House of Peers (Japan)

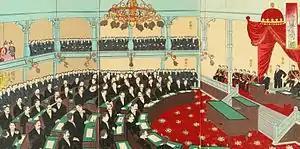
Emperor Meiji in a formal session of the House of Peers. Ukiyo-e woodblock print by Yōshū Chikanobu, 1890

In 1869, under the new Meiji government, a Japanese peerage was created by an Imperial decree merging the former court nobility "(kuge)" and former feudal lords ("daimyos") into a single new aristocratic class called the "kazoku." A second imperial ordinance in 1884 grouped the "kazoku" into five ranks equivalent to the European aristocrats: prince (equivalent to a European duke), marquess, count, viscount, and baron. Although this grouping idea was taken from the European peerage, the Japanese titles were taken from Chinese and based on the ancient feudal system in China. Itō Hirobumi and the other Meiji leaders deliberately modeled the chamber on the British House of Lords, as a counterweight to the popularly elected House of Representatives ("Shūgiin").